Southburn

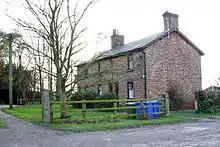
Station cottages, Southburn

From 1890 until 1954 Southburn was served by Southburn railway station on the Selby to Driffield Line.